Plaza de toros de Las Palomas

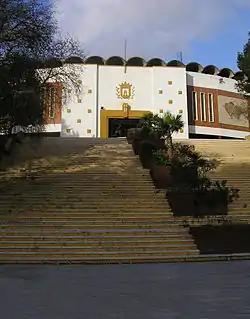
Plaza las Palomas

Plaza de Toros de Las Palomas, officially Monumental Las Palomas, is a bullring in Algeciras at the southern end of Spain. The current building was built in 1969 and it can hold over 11,000 spectators.